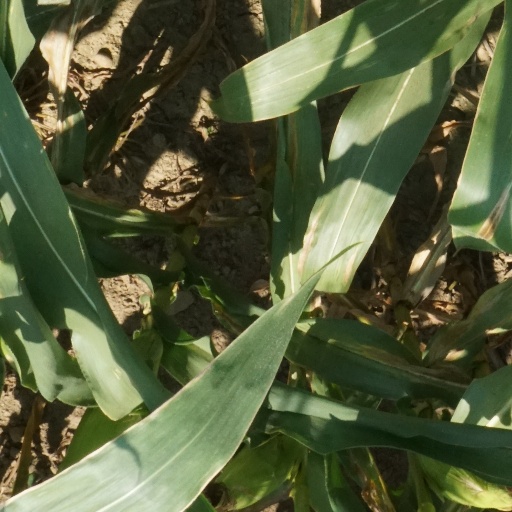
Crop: maize; corn